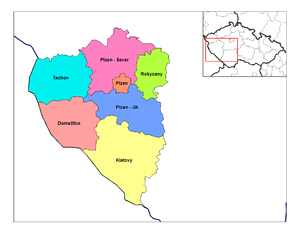
Plzeň (region) / Distrikter
Plzeň region er en administrativ region i Tjekkiet, beliggende i den vestlige del af Bøhmen. Regionen har navn efter byen Plzeň der også er den største by med omkring 162.000 indbyggere, og som er administrationscenter for regionen. Regionen har 7 distrikter med i alt 501 kommuner.